Aaron Webber

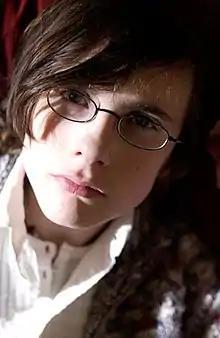
Webber in 2005

Aaron James Teahan Webber (born June 20, 1989) is a Canadian actor best known for his roles as Emerson Thorsen in the drama film "Whole New Thing" (2005) and Thomas in the drama film "A Stone's Throw" (2006).